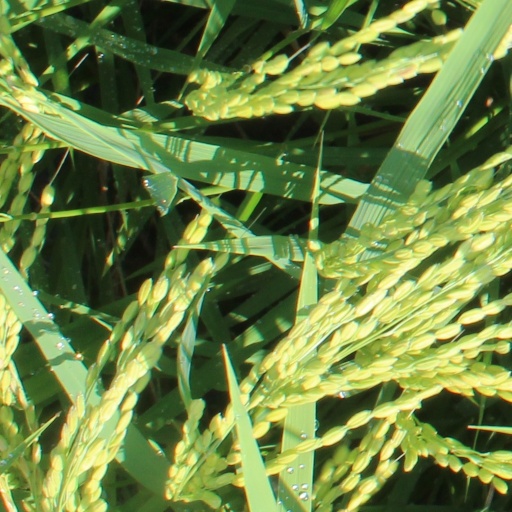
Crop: rice